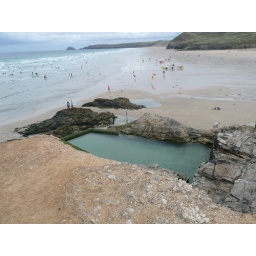
There is a swimming pool built into Chapel Rock. The girls went for a brief swim in it this year.